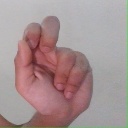
अक्षर: ढ